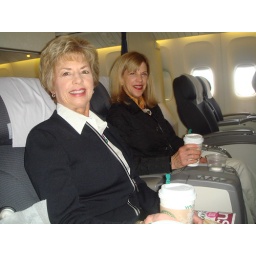
flying home in biz class; a much better flight than Friday's attempts at getting into Michigan